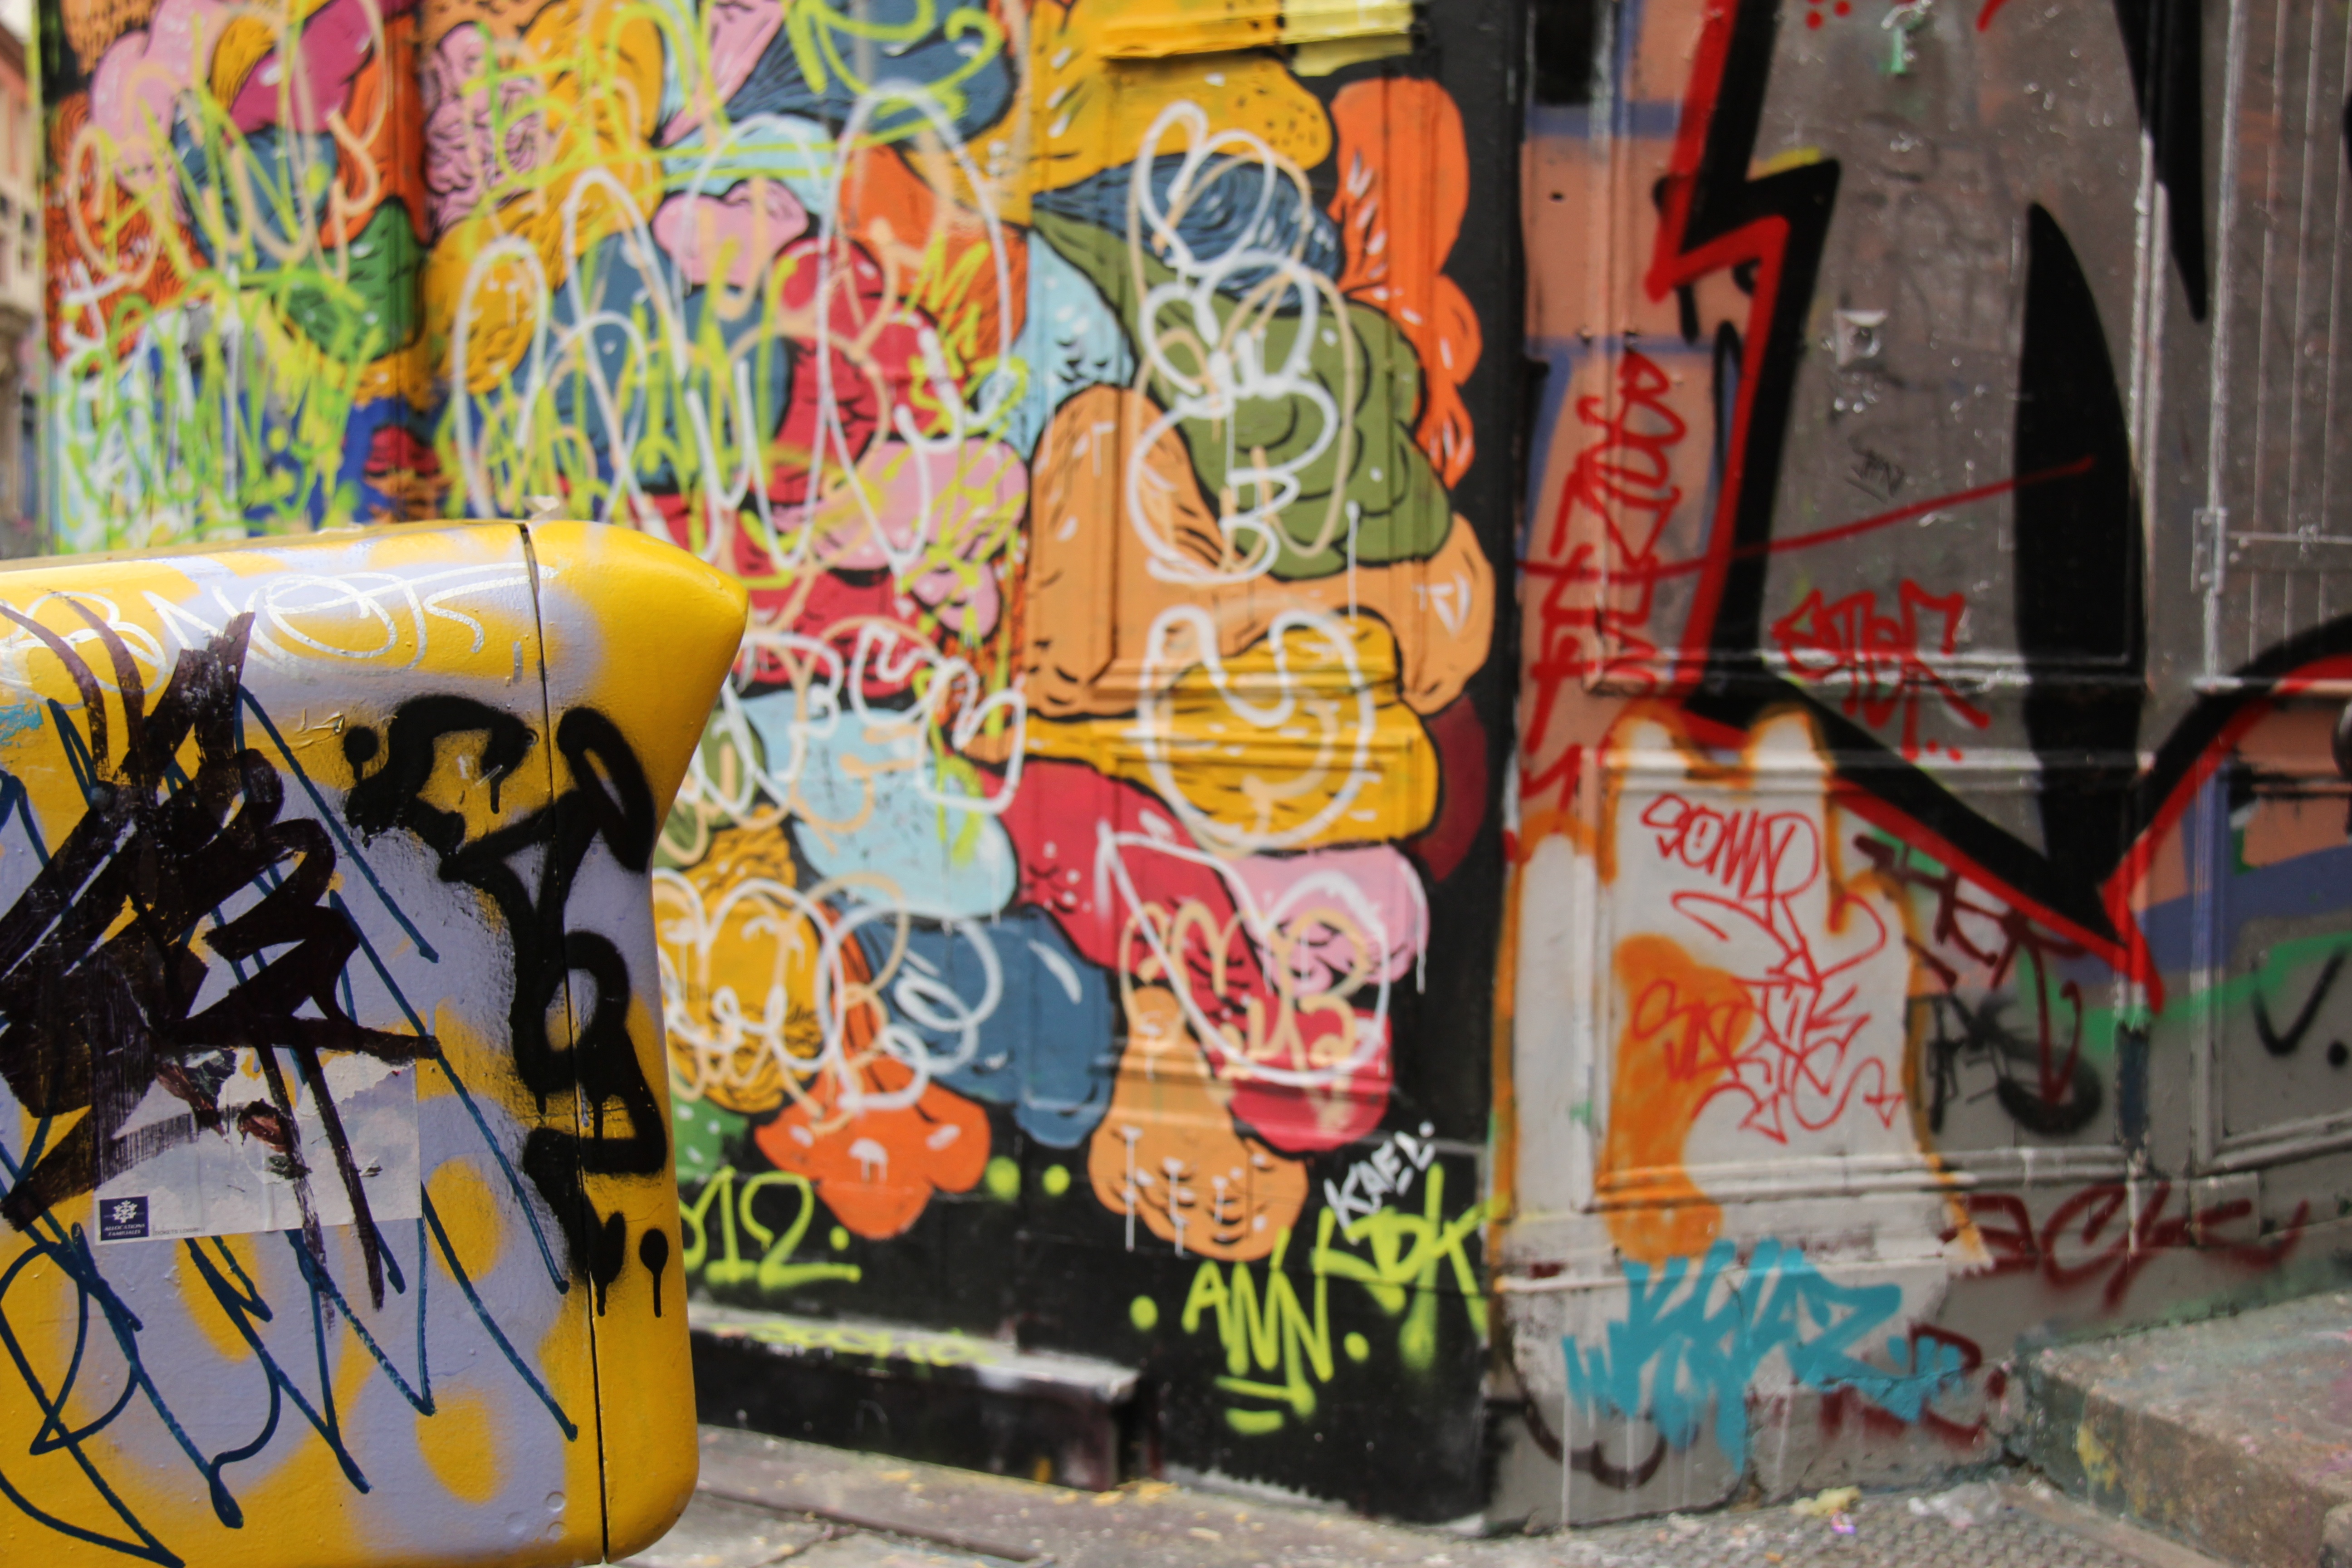
graffiti, street art, art, mural